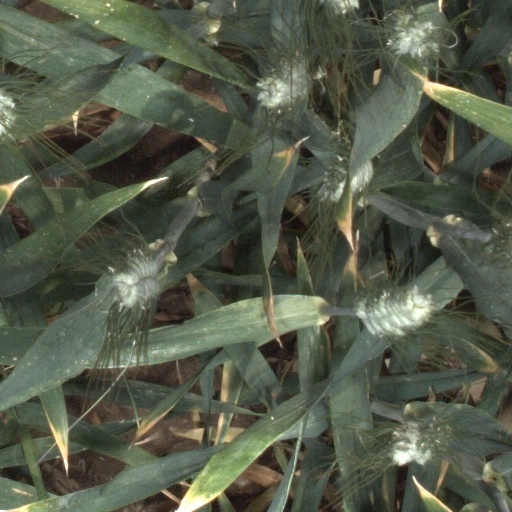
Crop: wheat